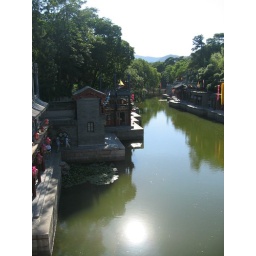
sun and trees reflect off of the water that flows against the edges of this market at the summer palace